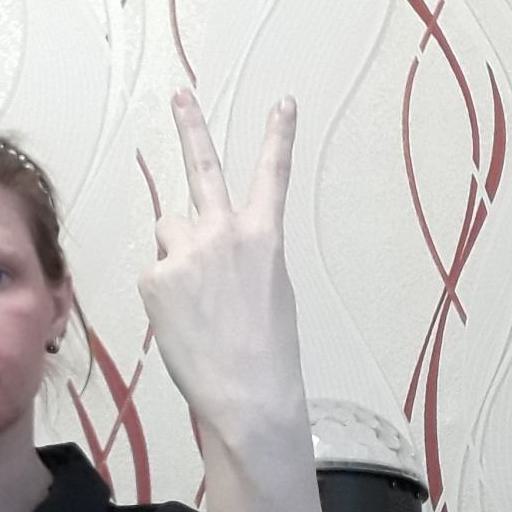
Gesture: peace_inverted